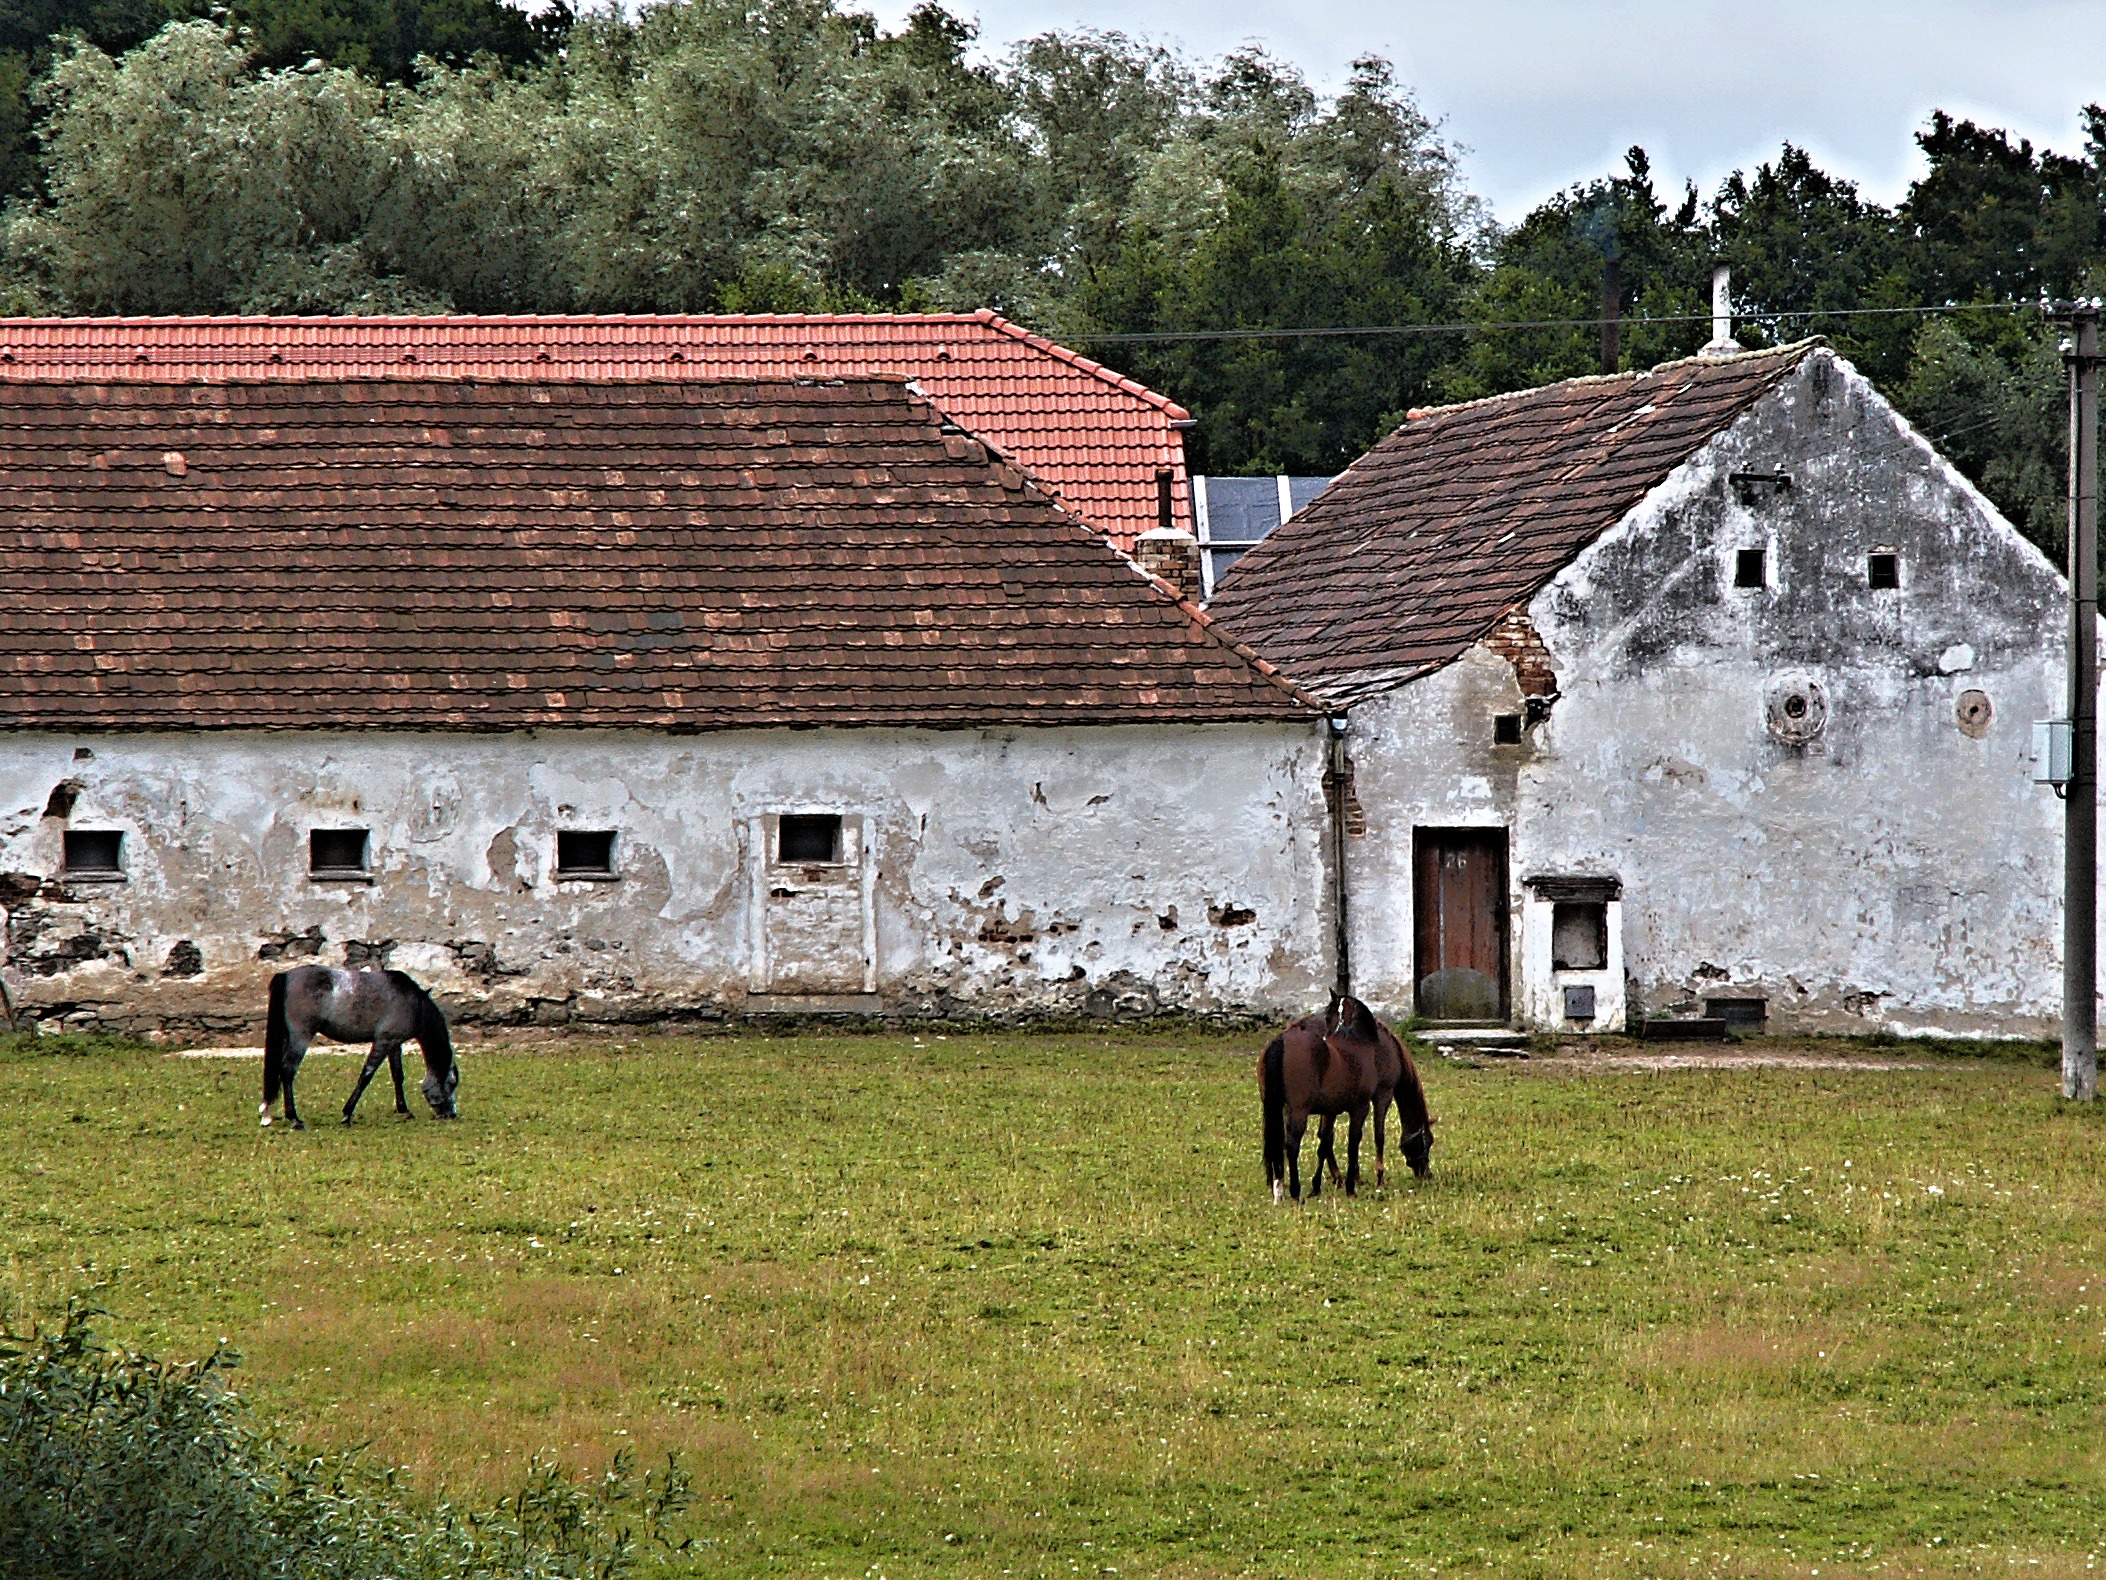
farm, house, building, barn, animal, range, village, pasture, horse, old house, horses, homestead, rural area, horse like mammal, house with a roof